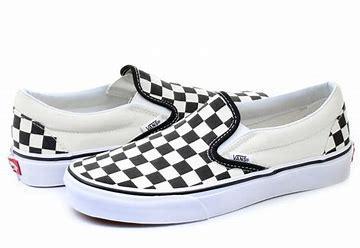
Brand: Vans
Model: Slip On